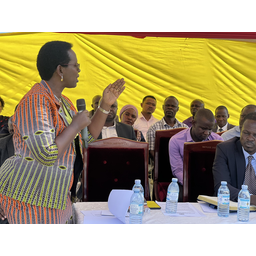
Label: paper